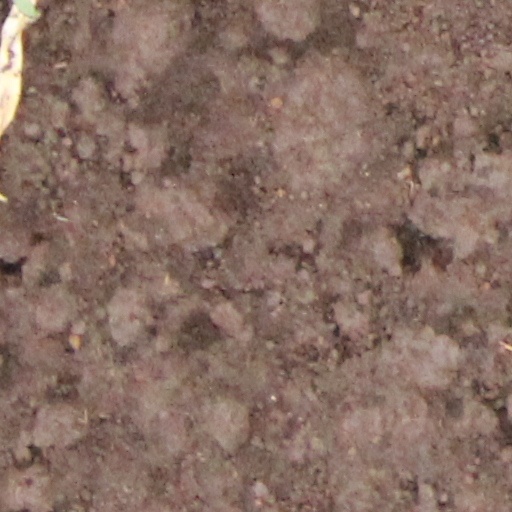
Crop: wheat